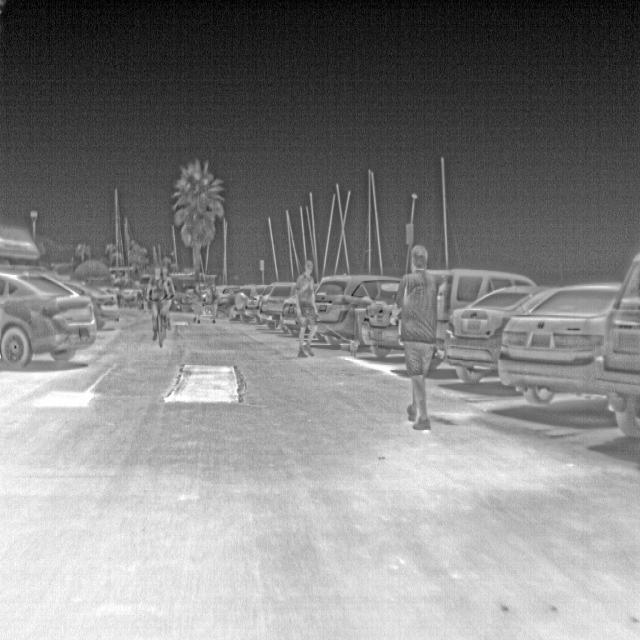
Detected objects:
label: person
label: person
label: person
label: person
label: person
label: person